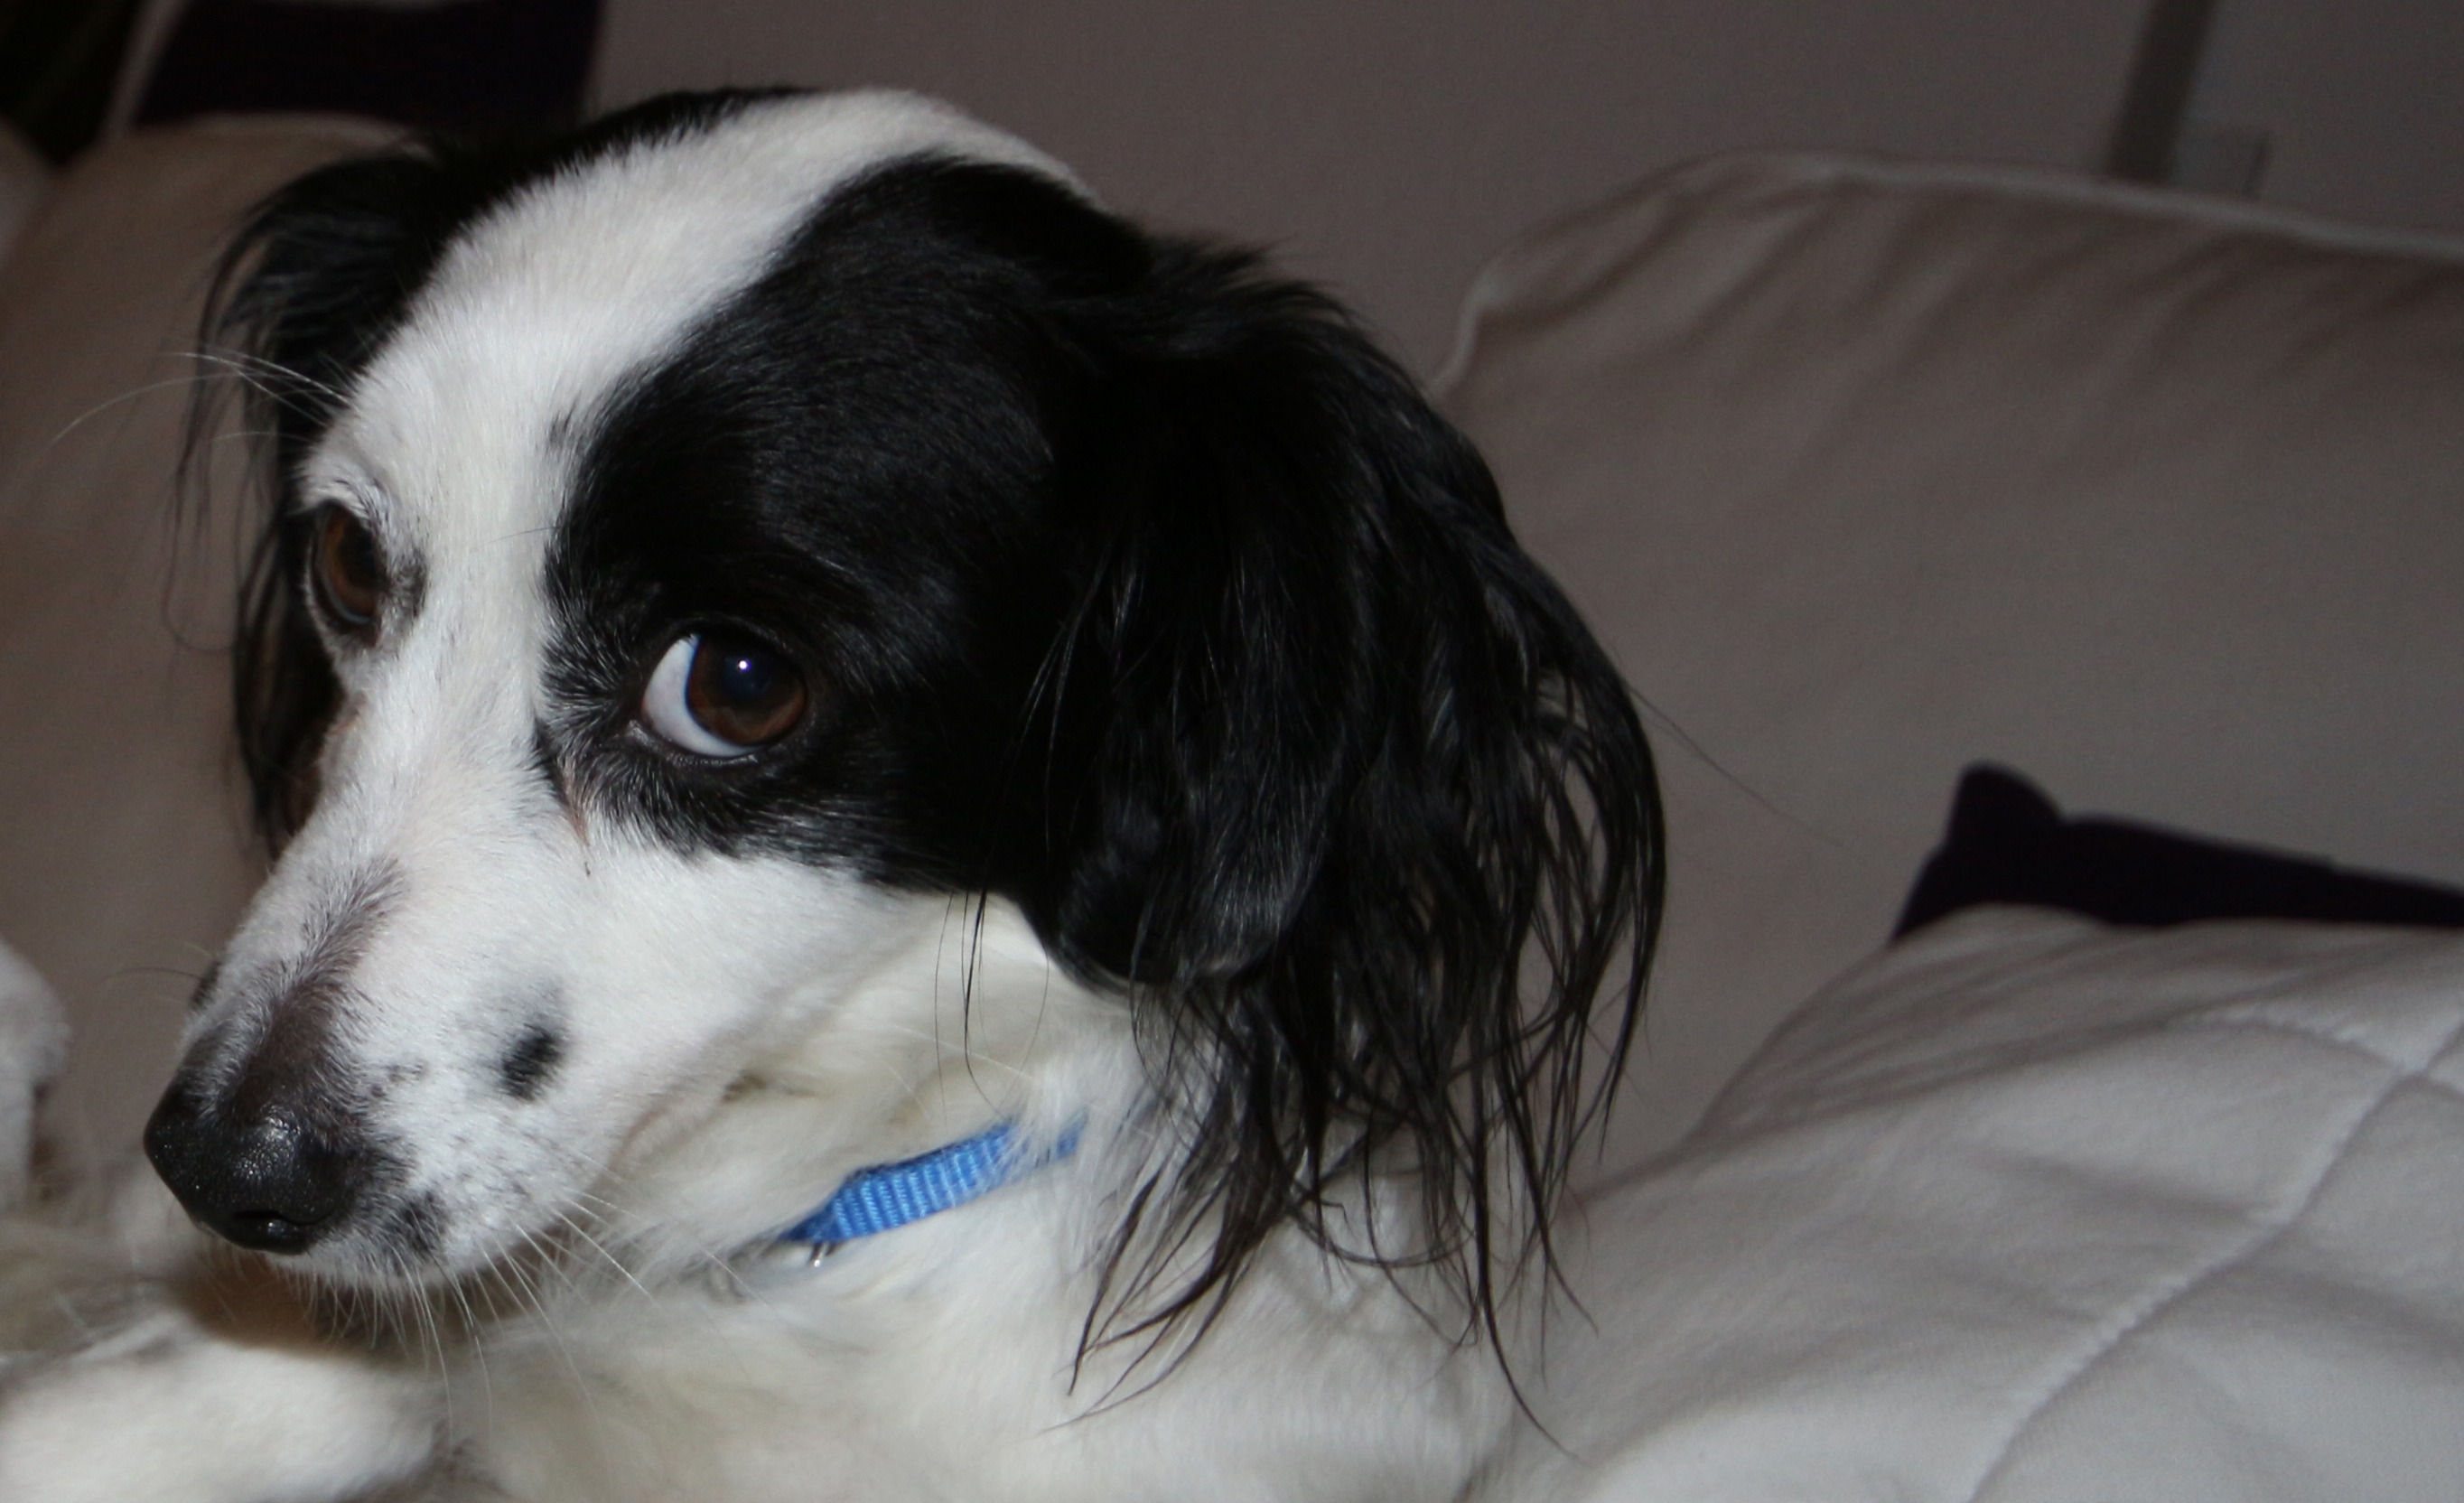
puppy, dog, animal, pet, fur, mammal, friend, moonlight, spaniel, head, vertebrate, dog breed, dog like mammal, kooikerhondje